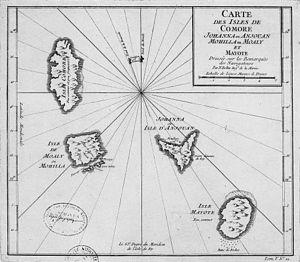
Carte des isles de Comore Johanna ou Anjouan Mohilla ou Moaly et Mayote / dressée sur les remarques des navigateurs par N. Bellin
Peuplée depuis près de deux millénaires, les différentes îles des Comores ont connu une histoire très voisine. Elle a connu plusieurs vagues de migrations.
L'archipel des Comores est un ensemble d'îles de l'océan Indien, situées dans le nord du canal du Mozambique, au sud-est de l'Afrique, entre le littoral nord mozambicain et à la pointe nord de Madagascar.